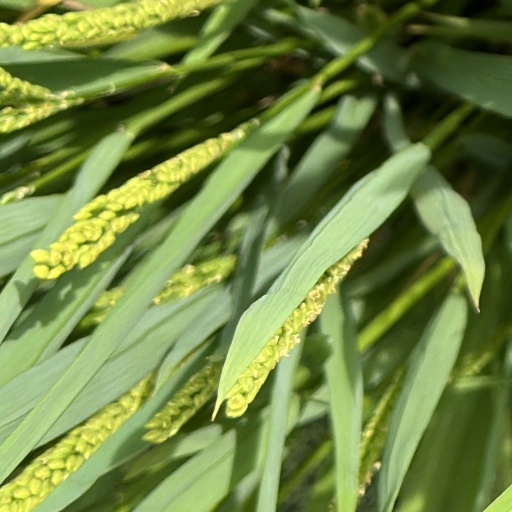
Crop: rice